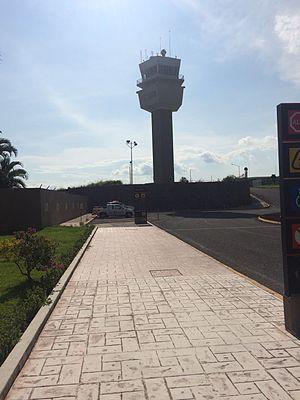
L'aéroport national Licenciado Miguel de la Madrid, également connu comme l'aéroport national de Colima, est un aéroport à Colima, dans lÉtat du Colima, au Mexique. Il est exploité par Aeropuertos y Servicios Auxiliares, une société appartenant au gouvernement fédéral. L’aéroport porte le nom de Miguel de la Madrid, ancien président du Mexique, né dans cet État.